English Cocker Spaniel

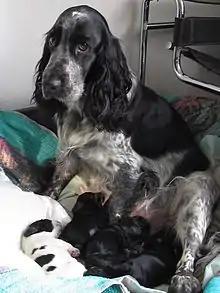
English Cocker with puppies

A 2022 UK study of veterinary clinic data found a life expectancy of 11.31 years slightly above the 11.21 overall average but below the 11.82 average for crossbreeds. A 2024 UK study found a life expectancy of 13.3 years for the breed compared to an average of 12.7 for purebreeds and 12 for crossbreeds. A 2024 Italian study found a life expectancy of 13 years for the breed compared to 10 years overall.